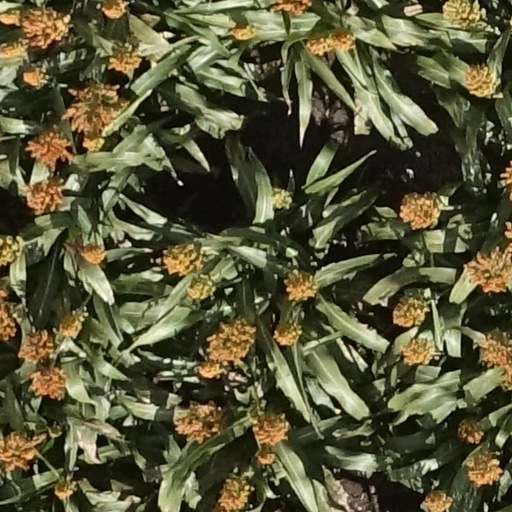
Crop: sorghum